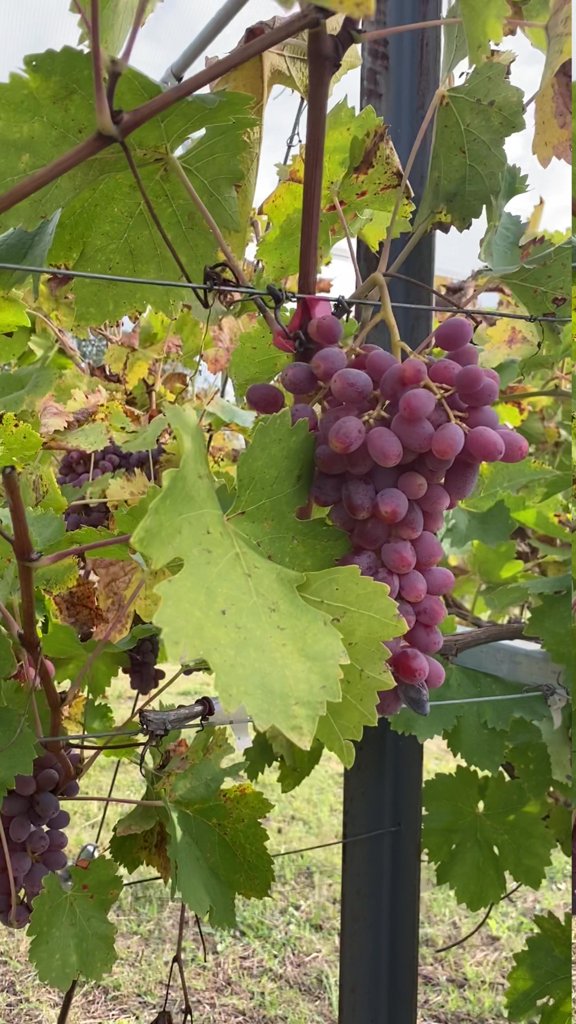
Berries visible: 141
Grape clusters: 4